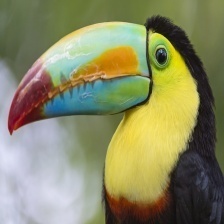
Species: TOUCHAN
Scientific name: RAMPHASTIDAE
ImageNet parent category: toucan